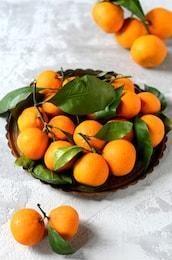
Label: mandarine